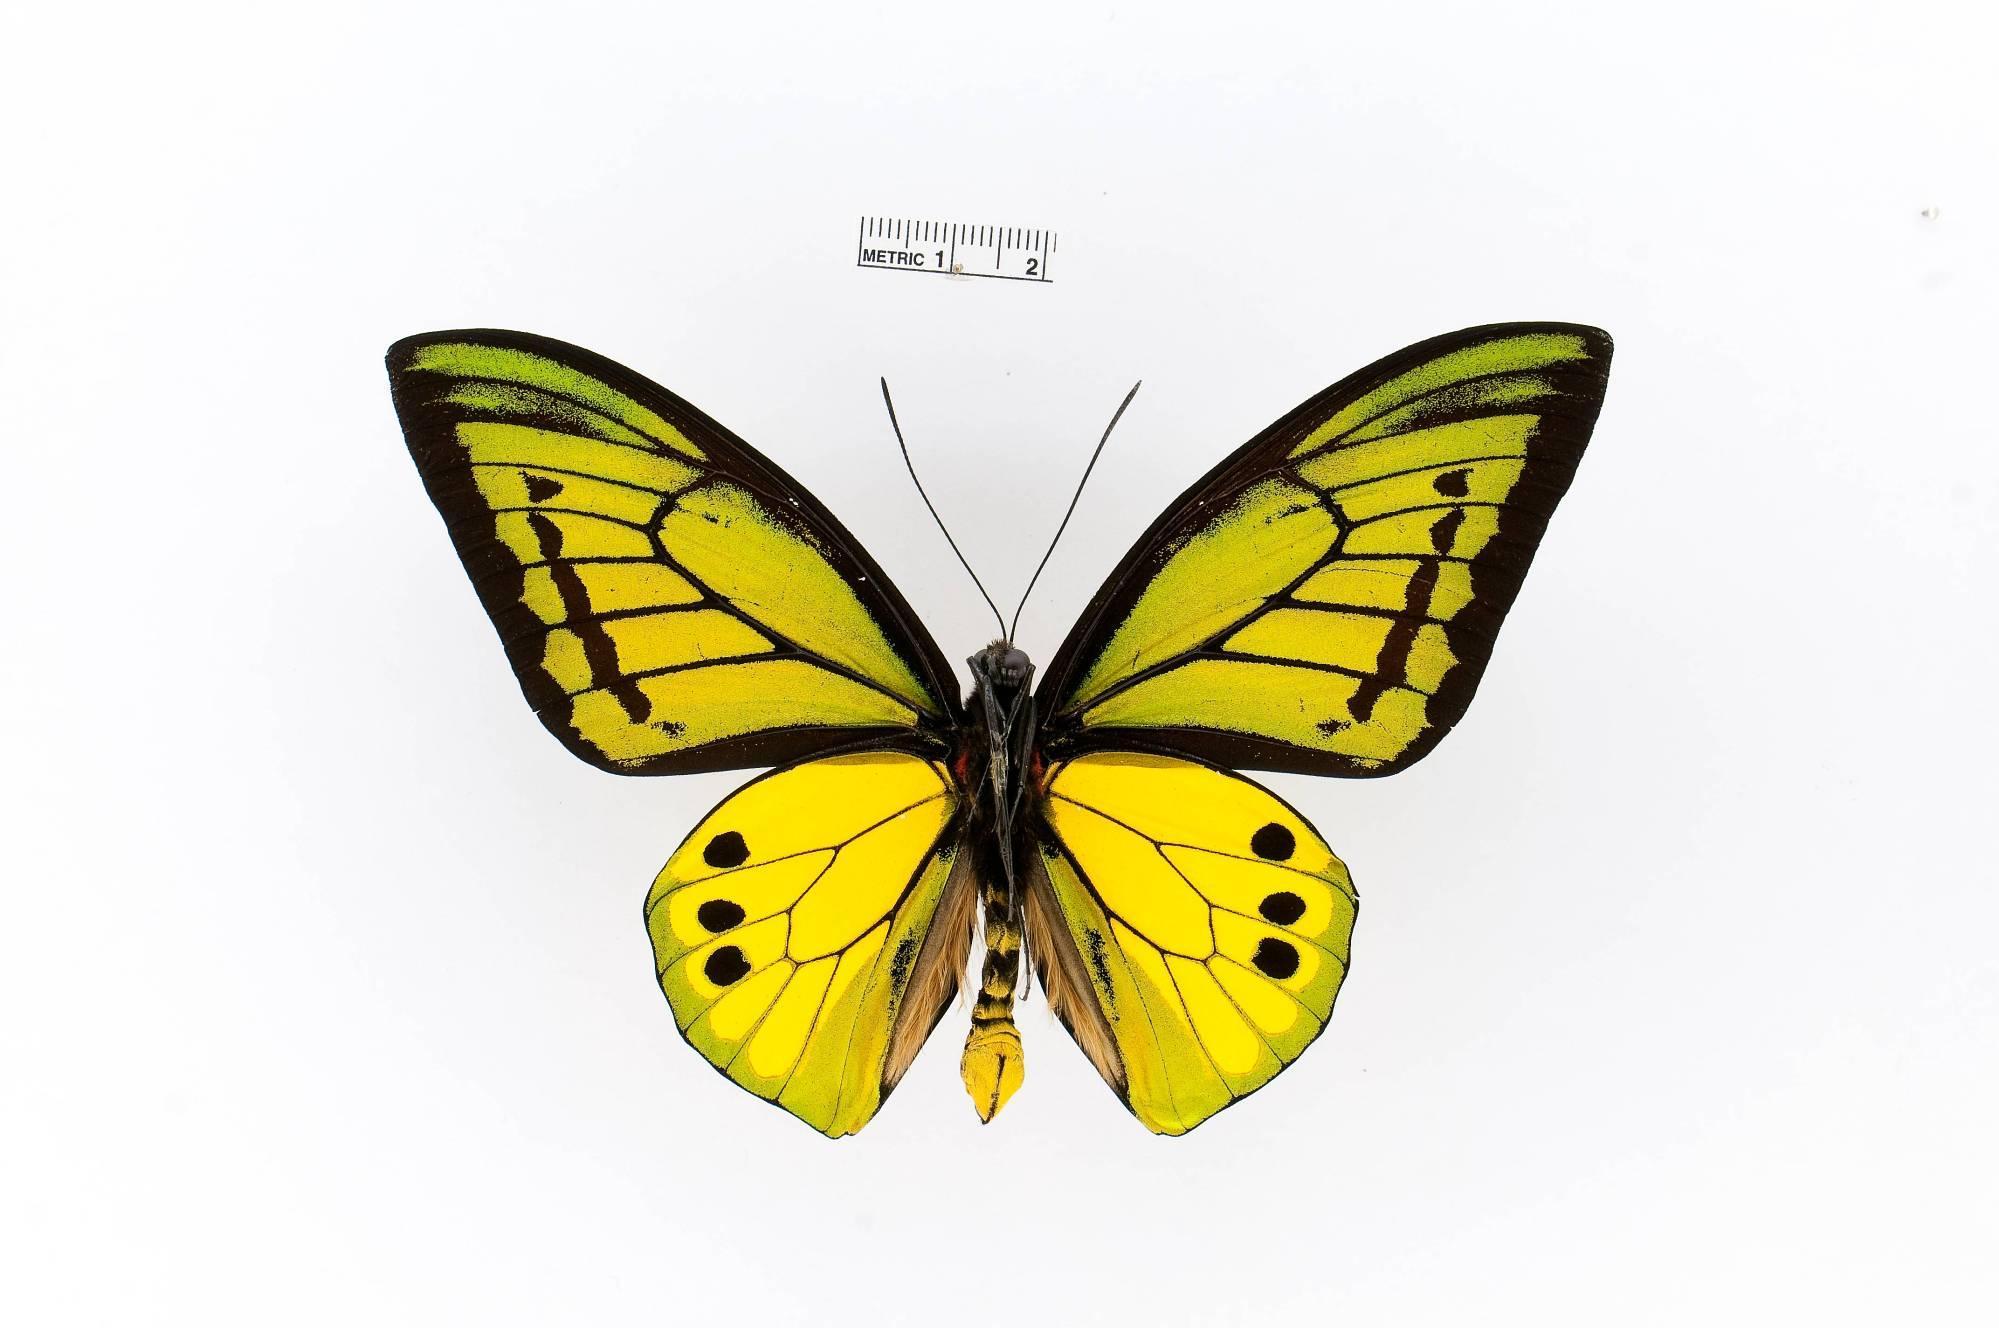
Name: Ornithoptera goliath
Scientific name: Ornithoptera goliath
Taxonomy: Animalia, Arthropoda, Insecta, Lepidoptera, Papilionidae, Papilioninae
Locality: Arfak Mts., West Irian, [Not Stated], Irian Jaya, Indonesia
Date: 8 Apr 1981